Ray Milland

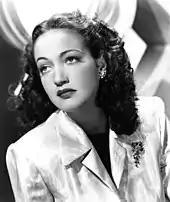
Dorothy Lamour, Milland's leading lady in "The Jungle Princess" (1936)

During his first contract with Paramount, Milland was used as part of the speaking cast, but never as a top-of-the-bill actor. He had a supporting role, for instance, in the original "The Glass Key" (1935) with George Raft.